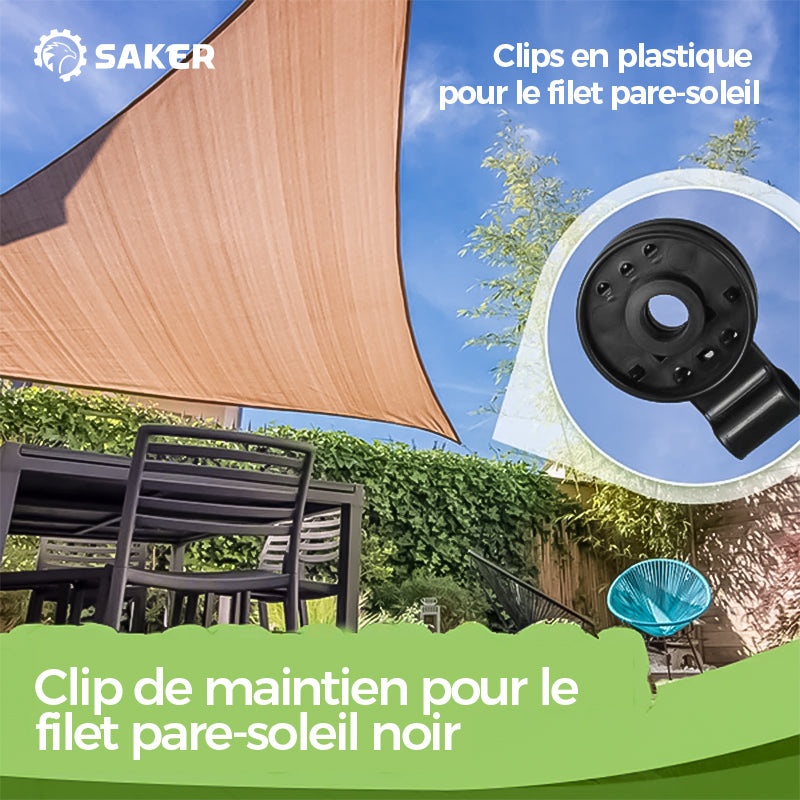
Clips plastiques pour toile d'ombrage
Brand: ensoleillant
CARACTÉRISTIQUES Quantité suffisante: Ce paquet de clips en plastique pour toile de parasol Saker est livré avec 20/40 pièces de clips pour filet de parasol noir, ce qui représente une quantité généreuse qui fournit suffisamment de clips pour répondre à vos besoins quotidiens en matière de protection du jardin et des plantes. Vous disposez ainsi de suffisamment de clips pour fixer votre toile ou votre filet de protection solaire, sans avoir besoin d'acheter des clips supplémentaires séparément. Matériau fiable: Les clips en plastique pour toile de parasol Saker sont fabriqués en plastique de haute qualité, conçu pour durer longtemps. Ce matériau garantit que les clips ne se dégraderont pas rapidement et qu'ils seront capables de résister à des vents forts et à des conditions météorologiques difficiles. Ces clips maintiendront votre parasol solidement en place, l'empêchant d'être emporté par des vents violents, tout en offrant une protection efficace contre les rayons ultraviolets et les oiseaux. Facile à installer: L'installation des clips en plastique pour toile de parasol Saker est facile et ne demande qu'un minimum d'effort. Il suffit de fixer le clip dans la position souhaitée et d'appuyer fermement sur l'embout en plastique pour fixer le clip en place. Une fois le clip installé, vous pouvez facilement passer une corde dans le trou du clip pour fixer le parasol. Ce processus d'installation simple permet à tout le monde d'utiliser les clips sans aucune difficulté. Utilisations multiples: Les clips en plastique pour toile de parasol Saker sont polyvalents et conviennent à un grand nombre d'applications différentes. Elles peuvent être utilisées avec différents types de tissus à mailles, de filets pare-soleil et de filets d'isolation thermique, y compris les voiles pare-soleil, les filets anti-oiseaux, les filets de jardin et les filets agricoles. Ces clips offrent une protection efficace contre les dommages causés par le soleil et les oiseaux, tout en créant un environnement frais et sûr pour vous permettre de vous détendre dans votre jardin. Taille adaptée: Les clips noirs pour filet d'ombrage sont disponibles dans une taille unique qui s'adapte à la plupart des toiles d'ombrage à mailles. Elles sont petites, légères et pratiques à ranger, et ne prendront donc pas beaucoup de place dans votre espace de stockage. Avec ces clips, vous pouvez facilement résoudre le problème de l'installation de votre toile d'ombrage, sans avoir à vous soucier de la taille ou du poids du tissu. SPÉCIFICATIONS Matériau: Plastique Taille: 20 PCS Poids: 147g 40 PCS Poids: 294g EMBALLAGE INCLUS 20/40 pcs de Clips plastiques pour toile d'ombrage REMARQUES Veuillez permettre de légers écarts de mesure dus à la mesure manuelle. En raison des différents effets de moniteur et de lumière, la couleur réelle de l'article peut être légèrement différente de la couleur montrée sur les images.
Category: Home & Garden > Lawn & Garden > Outdoor Living > Awning Accessories > Hanger Clips